Xavier Guerrero

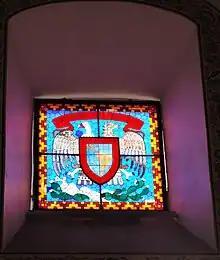
Seal of UNAM window at the Museum of Light created by artist with Jorge Enciso

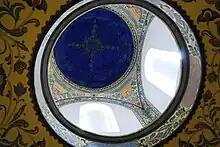
Cupola in the Museum of Light painted by the artist with Roberto Montenegro

Xavier Guerrero is one of the most important artists from the state of Coahuila, but he is relatively unknown, even in his home state as he did not achieve the level of fame that a number of his contemporaries did. However, he was one of the pioneers of the Mexican muralism movement along with Diego Rivera, José Clemente Orozco and David Alfaro Siqueiros. In 1919, he signed a petition, along with other artists, requesting that President Venustiano Carranza provide facilities for the creation and promotion of Mexican art, just before what is considered to be the official start of the Mexican muralism movement with the efforts of José Vasconcelos. One reason for his obscurity is that much of his mural work has disappeared, with the largest surviving collections found in Guadalajara and the Universidad Autónoma de Chapingo in the State of Mexico.